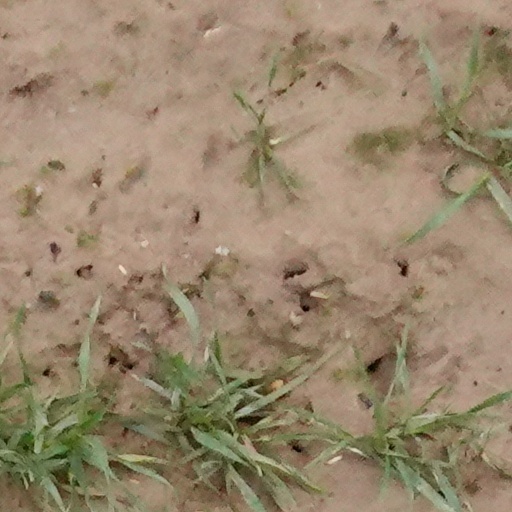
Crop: wheat